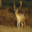
Label: deer